Wildlife of Iraq

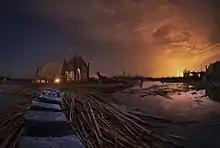
Mesopotamian Marshes of southern Iraq

The marshes are home to 40 species of birds and several species of fish, plus they demarcate a range limit for a number of bird species. The marshes were once home to millions of birds and the stopover for millions of migratory birds, including flamingo, pelican and heron as they migrated from Siberia to Africa. At risk are 40% to 60% of the world's marbled teal population that live in the marshes, along with 90% of the world's population of Basra reed-warbler. Seven marsh species are near or fully extinct, including the Indian crested porcupine, the bandicoot rat and the marsh gray wolf. The draining of the marshes caused a significant decline in bioproductivity; following the Multi-National Force overthrow of the Saddam Hussein regime, water flow to the marshes was restored and the ecosystem has begun to recover.